History of radiation protection

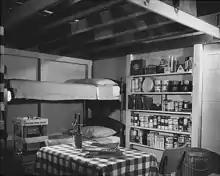
A US shelter from radioactive fallout during the Cold War, 1957

An X-ray room must be shielded on all sides with 1 mm lead equivalent shielding. Calcium silicate or solid brick masonry is recommended. A steel jamb should be used, not only because of the weight of the heavy shielding door but also because of the shielding; wooden frames must be shielded separately. The shielding door must be covered with a 1 mm thick lead foil and a lead glass window must be installed as a visual connection. A keyhole shall be avoided. All installations (sanitary or electrical), that interrupt the radiation protection, must be leaded (